Armenian ceramics in Jerusalem

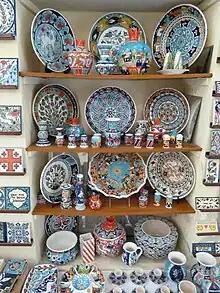
Armenian ceramics sold at a store in the Old City of Jerusalem

Jerusalem's ancient Armenian community experienced a major increase in numbers as survivors of the Armenian genocide perpetrated by the government of the Ottoman Empire beginning in 1915 found refuge in Jerusalem's Armenian Quarter. The industry was started by David Ohannessian and other refugees from Kütahya, a city in western Anatolia noted for its Iznik pottery. The tiles decorate many of the city's most notable buildings, including Ohannessian's tiles for the Rockefeller Museum, Mardigian Museum of Armenian Art and Culture, and American Colony Hotel, and the House of the President of Israel.